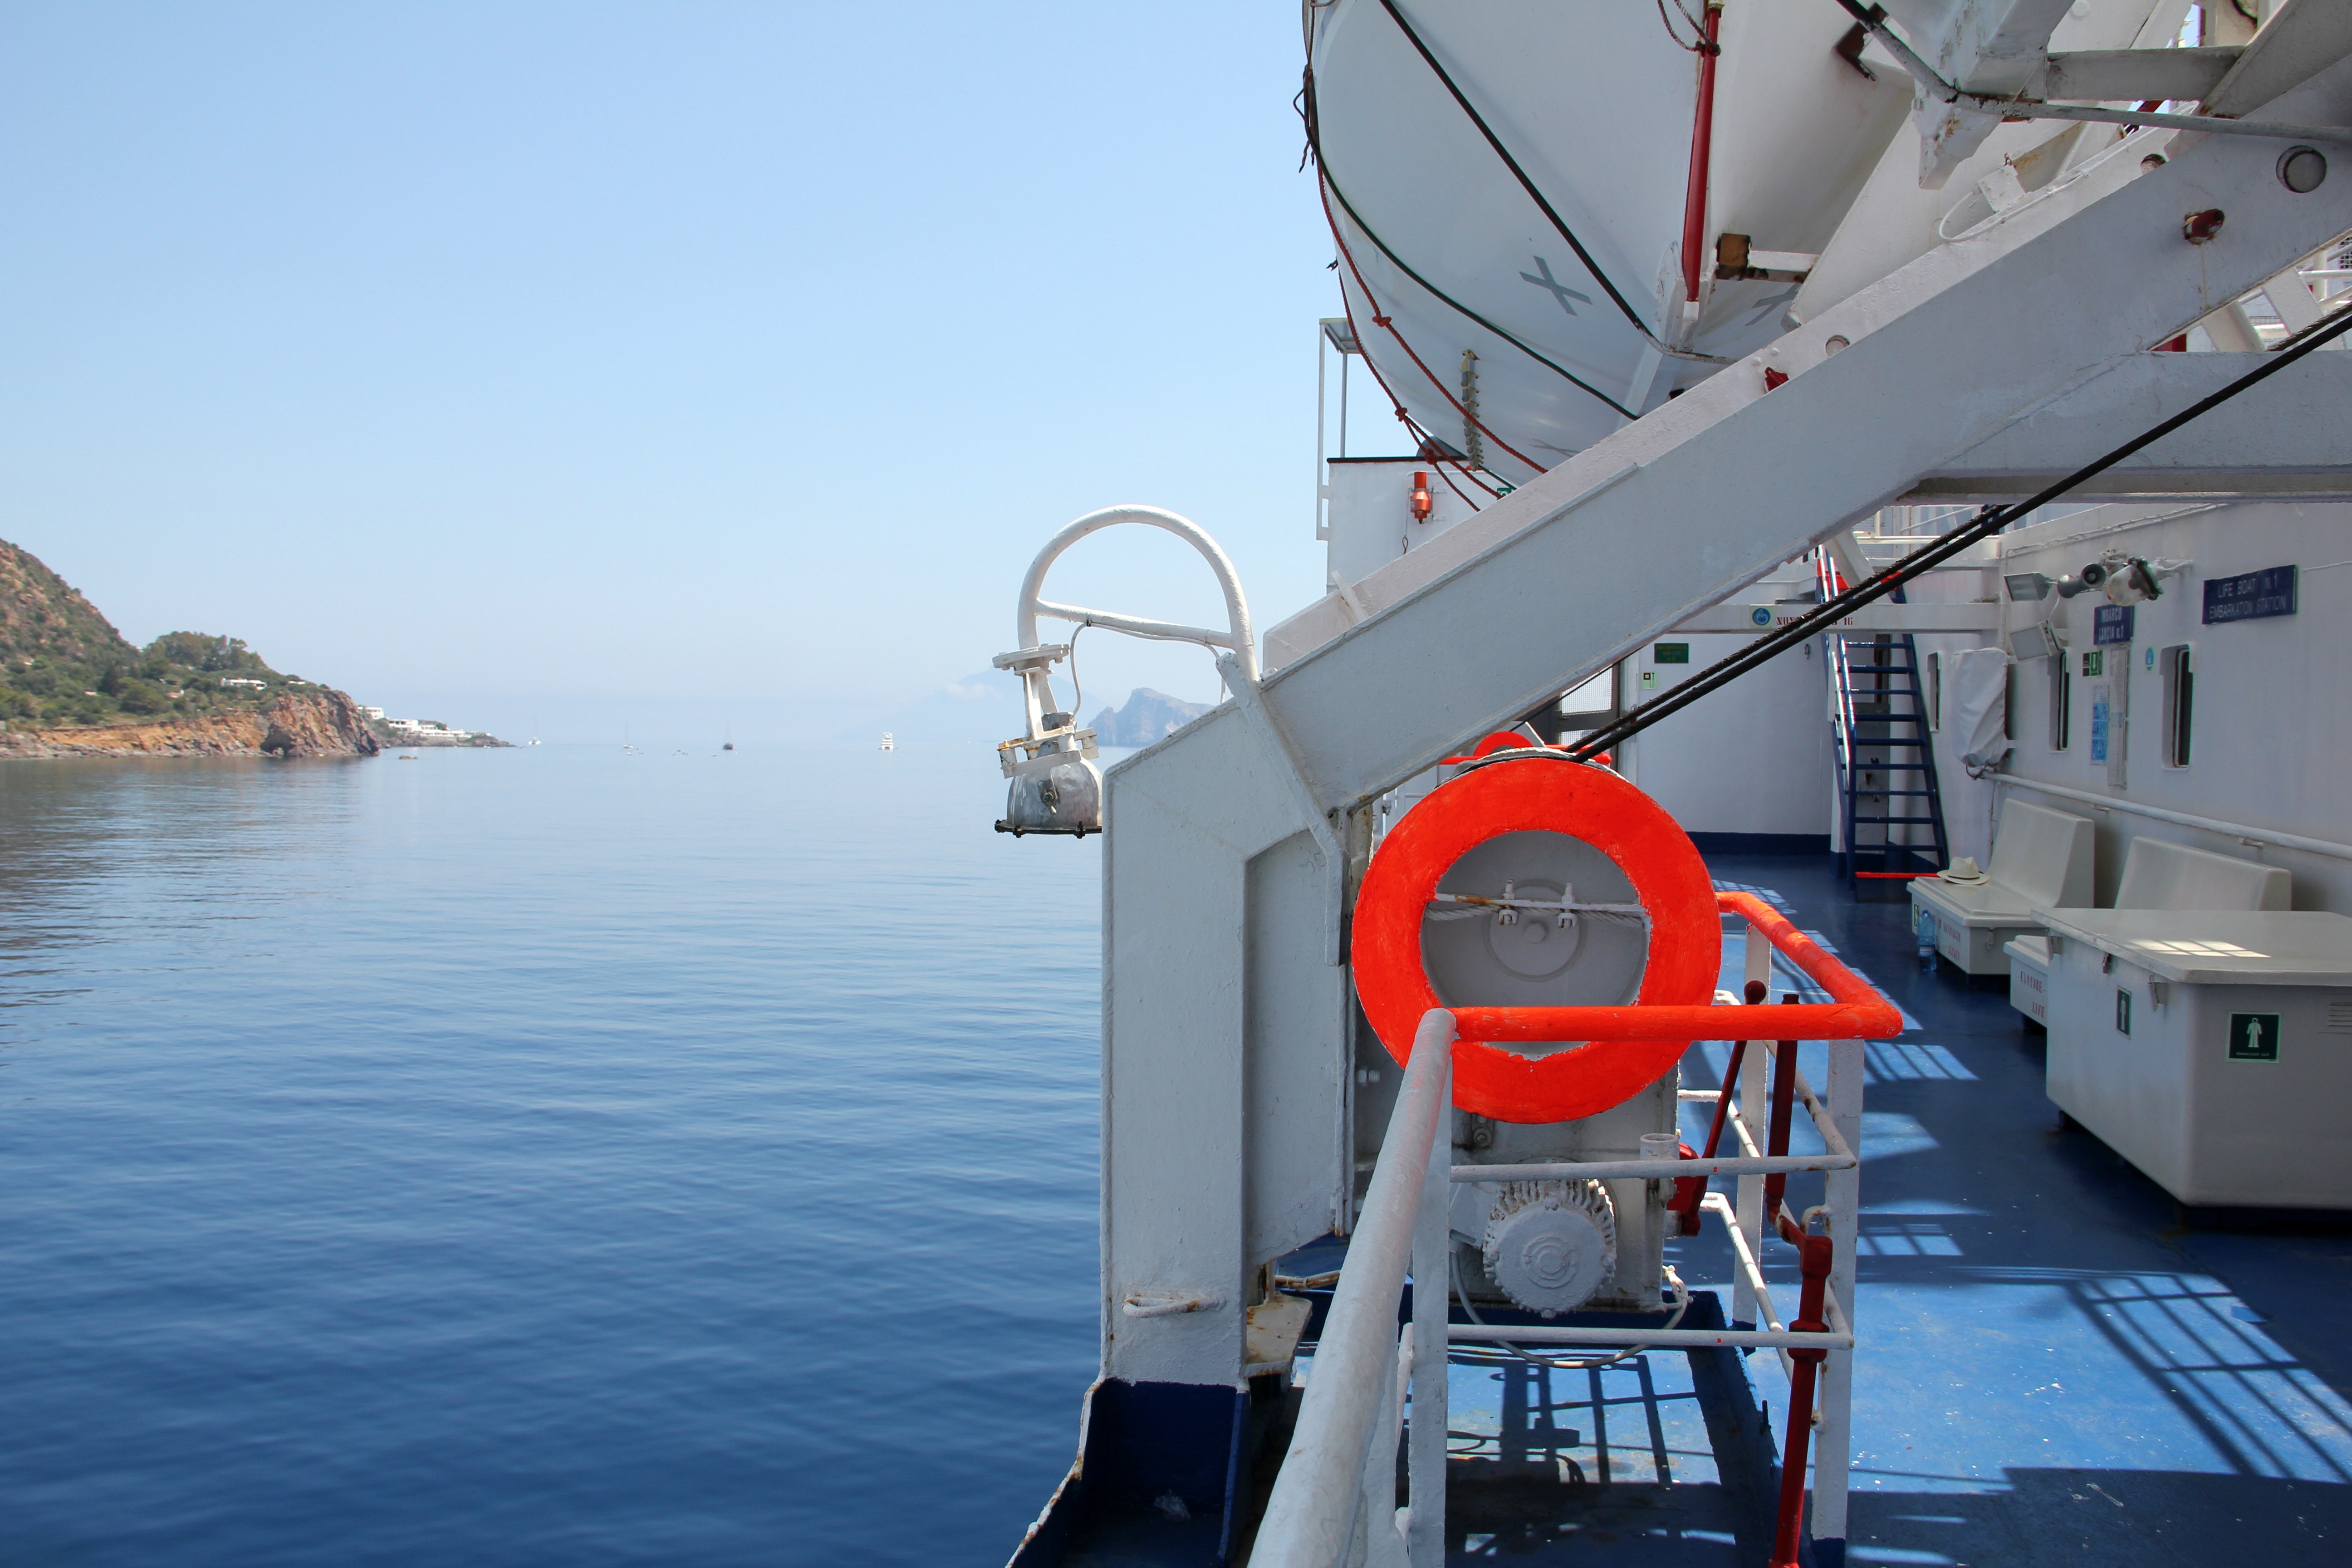
sea, technology, boat, ship, railing, vehicle, mast, machine, ferry, watercraft, ship travel, freight transport, reeling